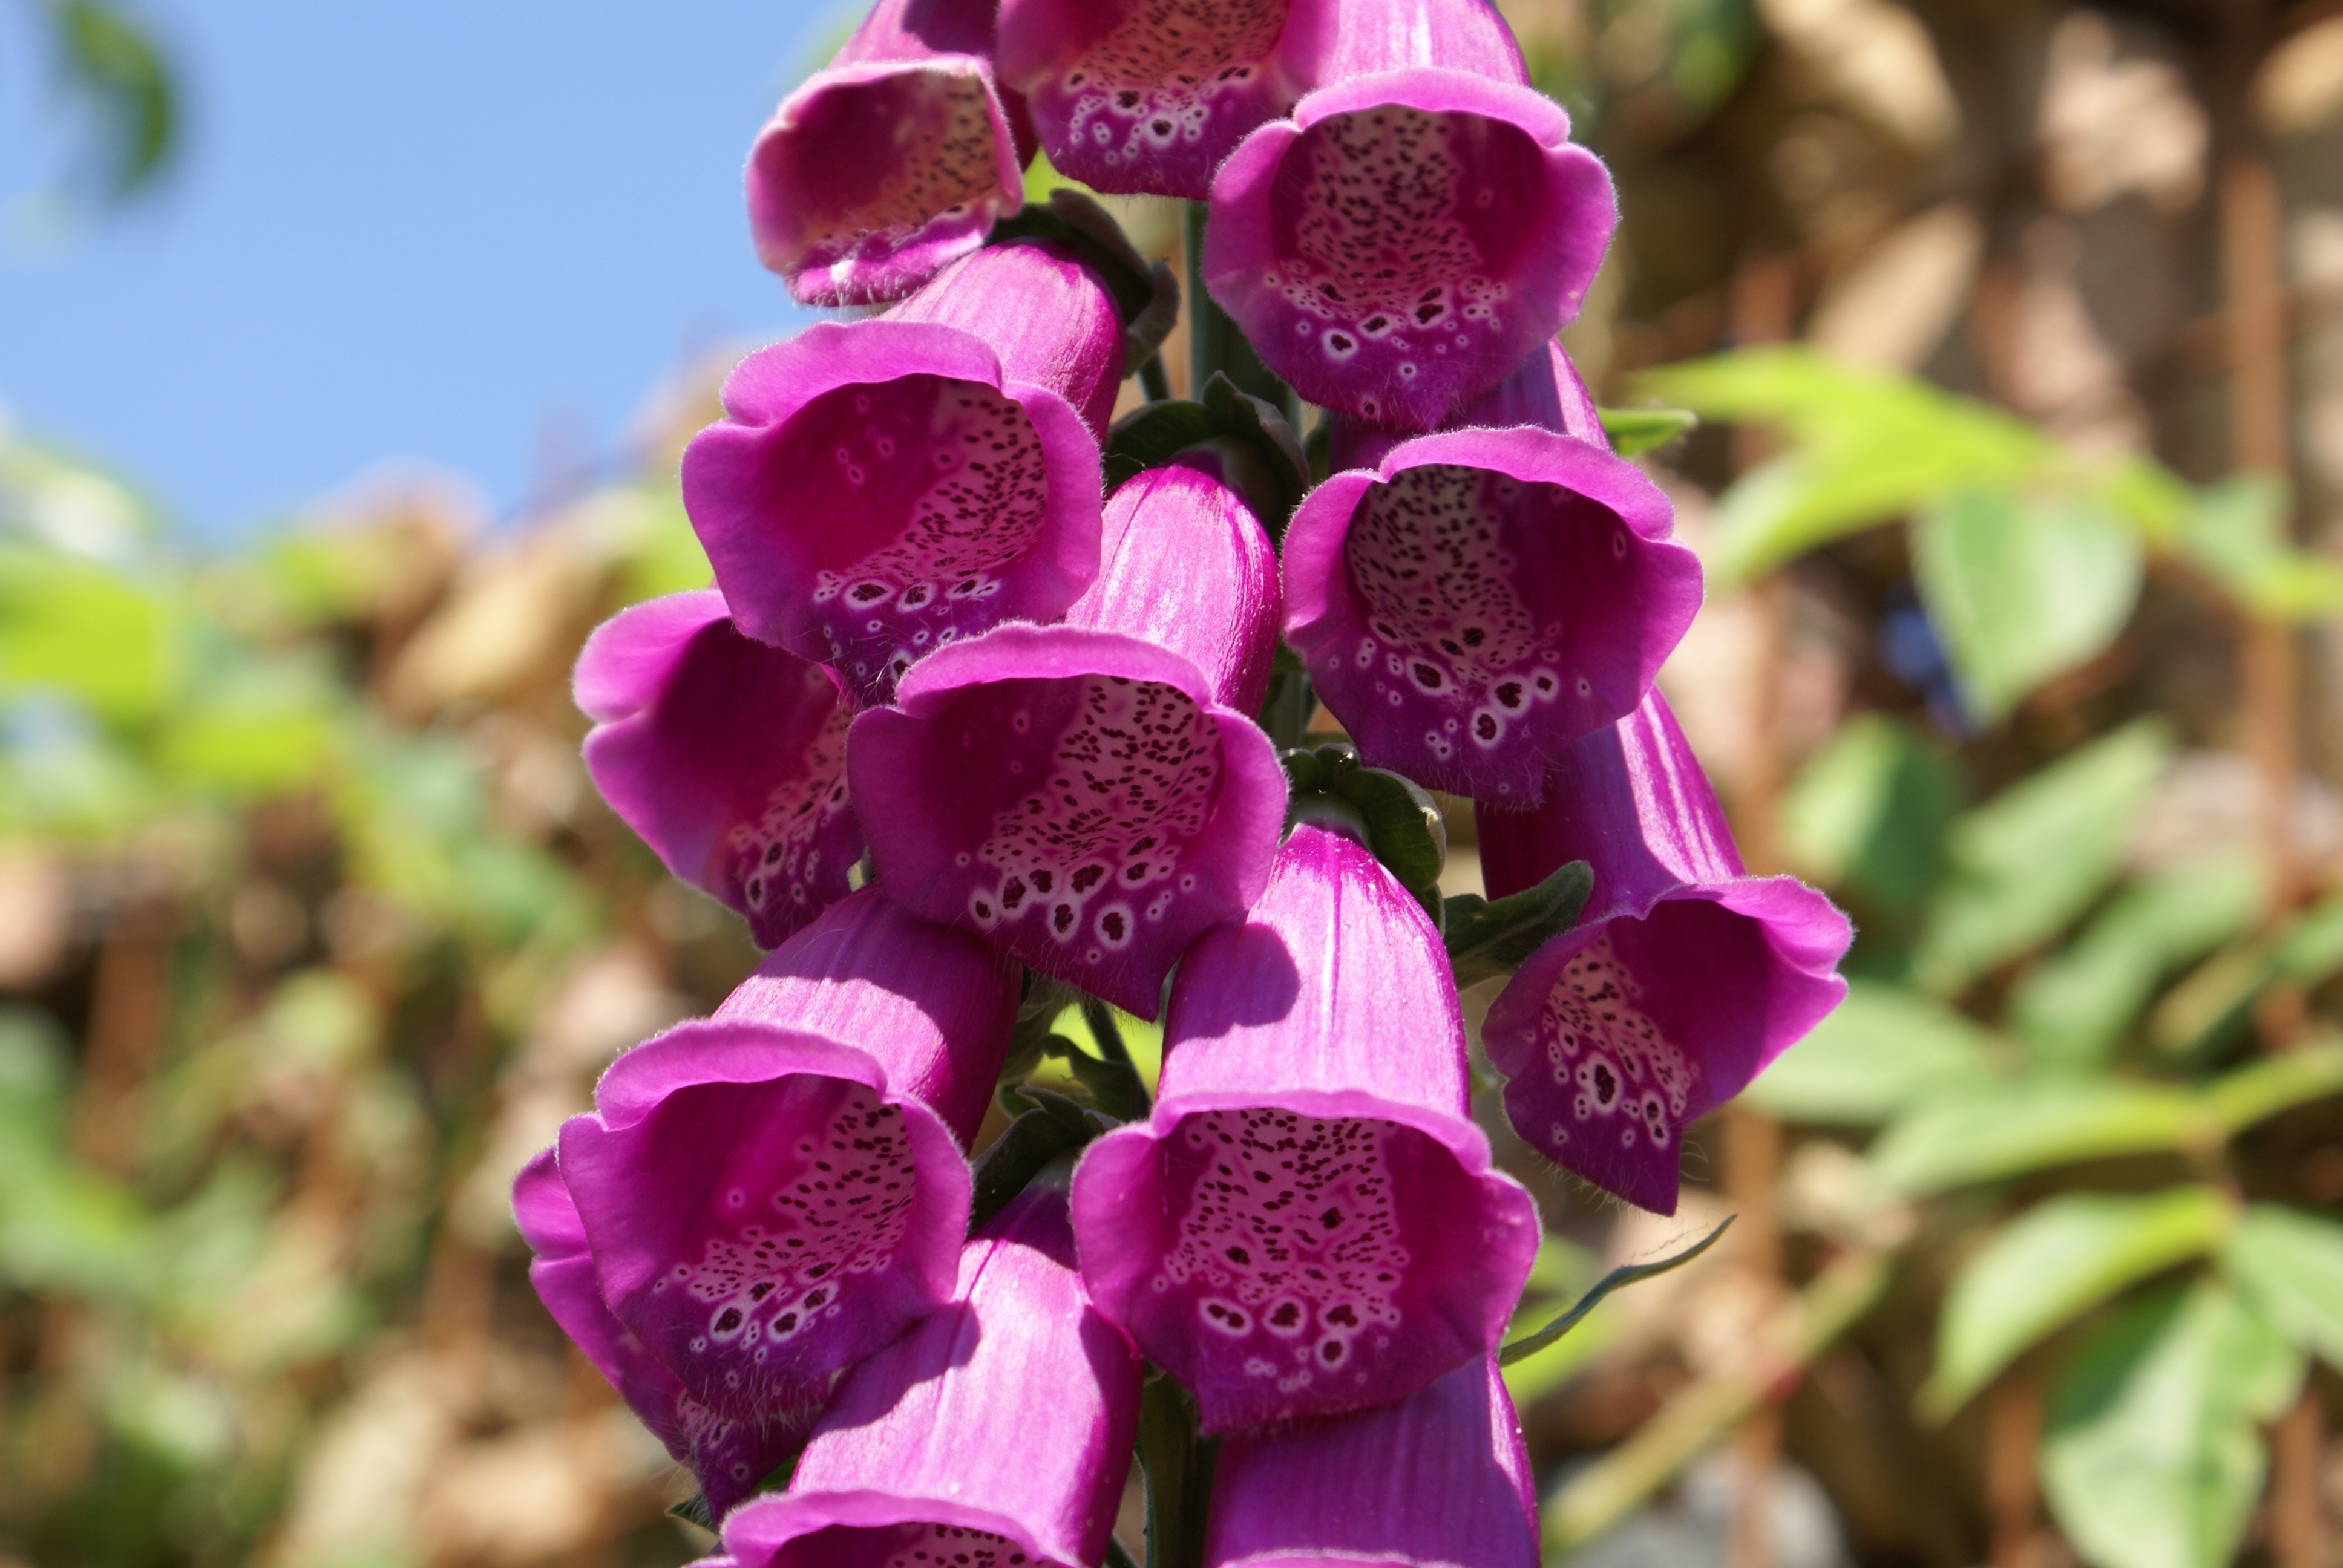
blossom, plant, flower, petal, botany, flora, wildflower, digitalis, macro photography, flowering plant, plant stem, land plant